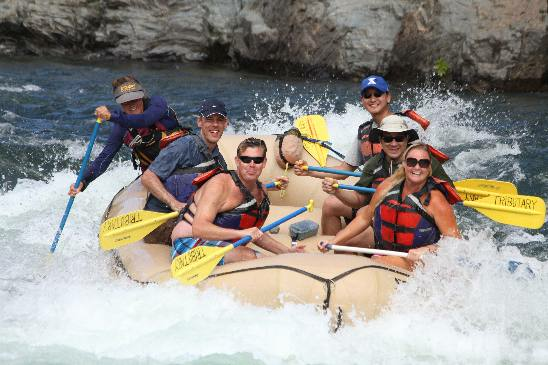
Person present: Yes